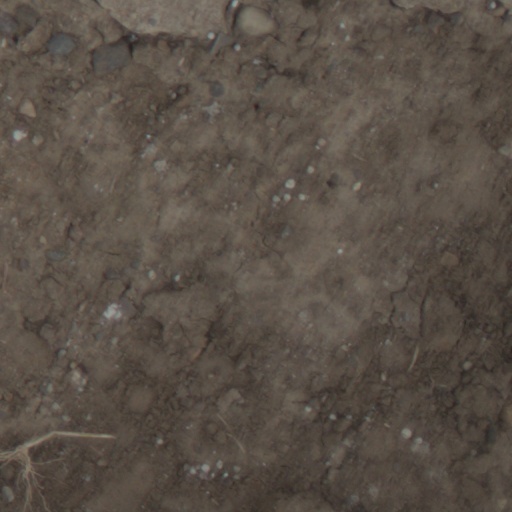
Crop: wheat